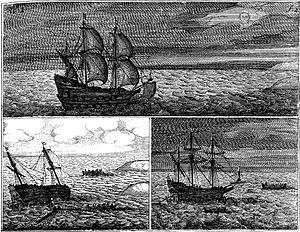
1629 est une année commune commençant un lundi.